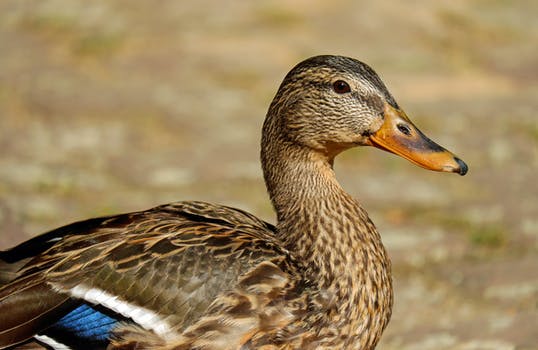
Label: No Watermark